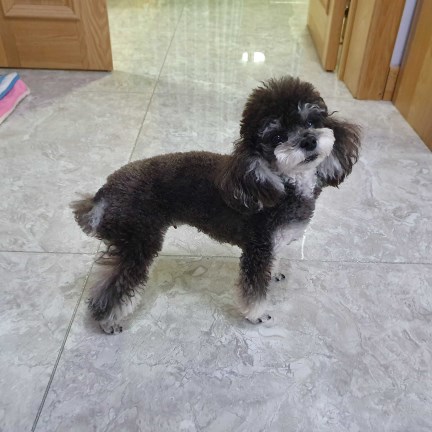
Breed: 7449-n000128-teddy